Double S 301

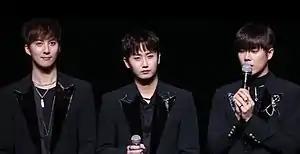
Double S 301 in showcase 081216

Double S 301 (SS301) is a subgroup of the South Korean boy band SS501. It is composed of three SS501 members: Heo Young-saeng, Kim Kyu-jong and Kim Hyung-jun.